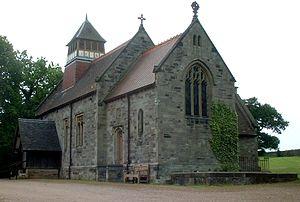
Bretby est un village du Derbyshire, en Angleterre. Il est situé dans le sud du comté, à la frontière avec le Staffordshire.